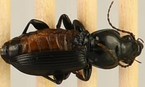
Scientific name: Pterostichus novus
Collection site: Steigerwaldt-Chequamegon NEON (STEI), plot STEI_003